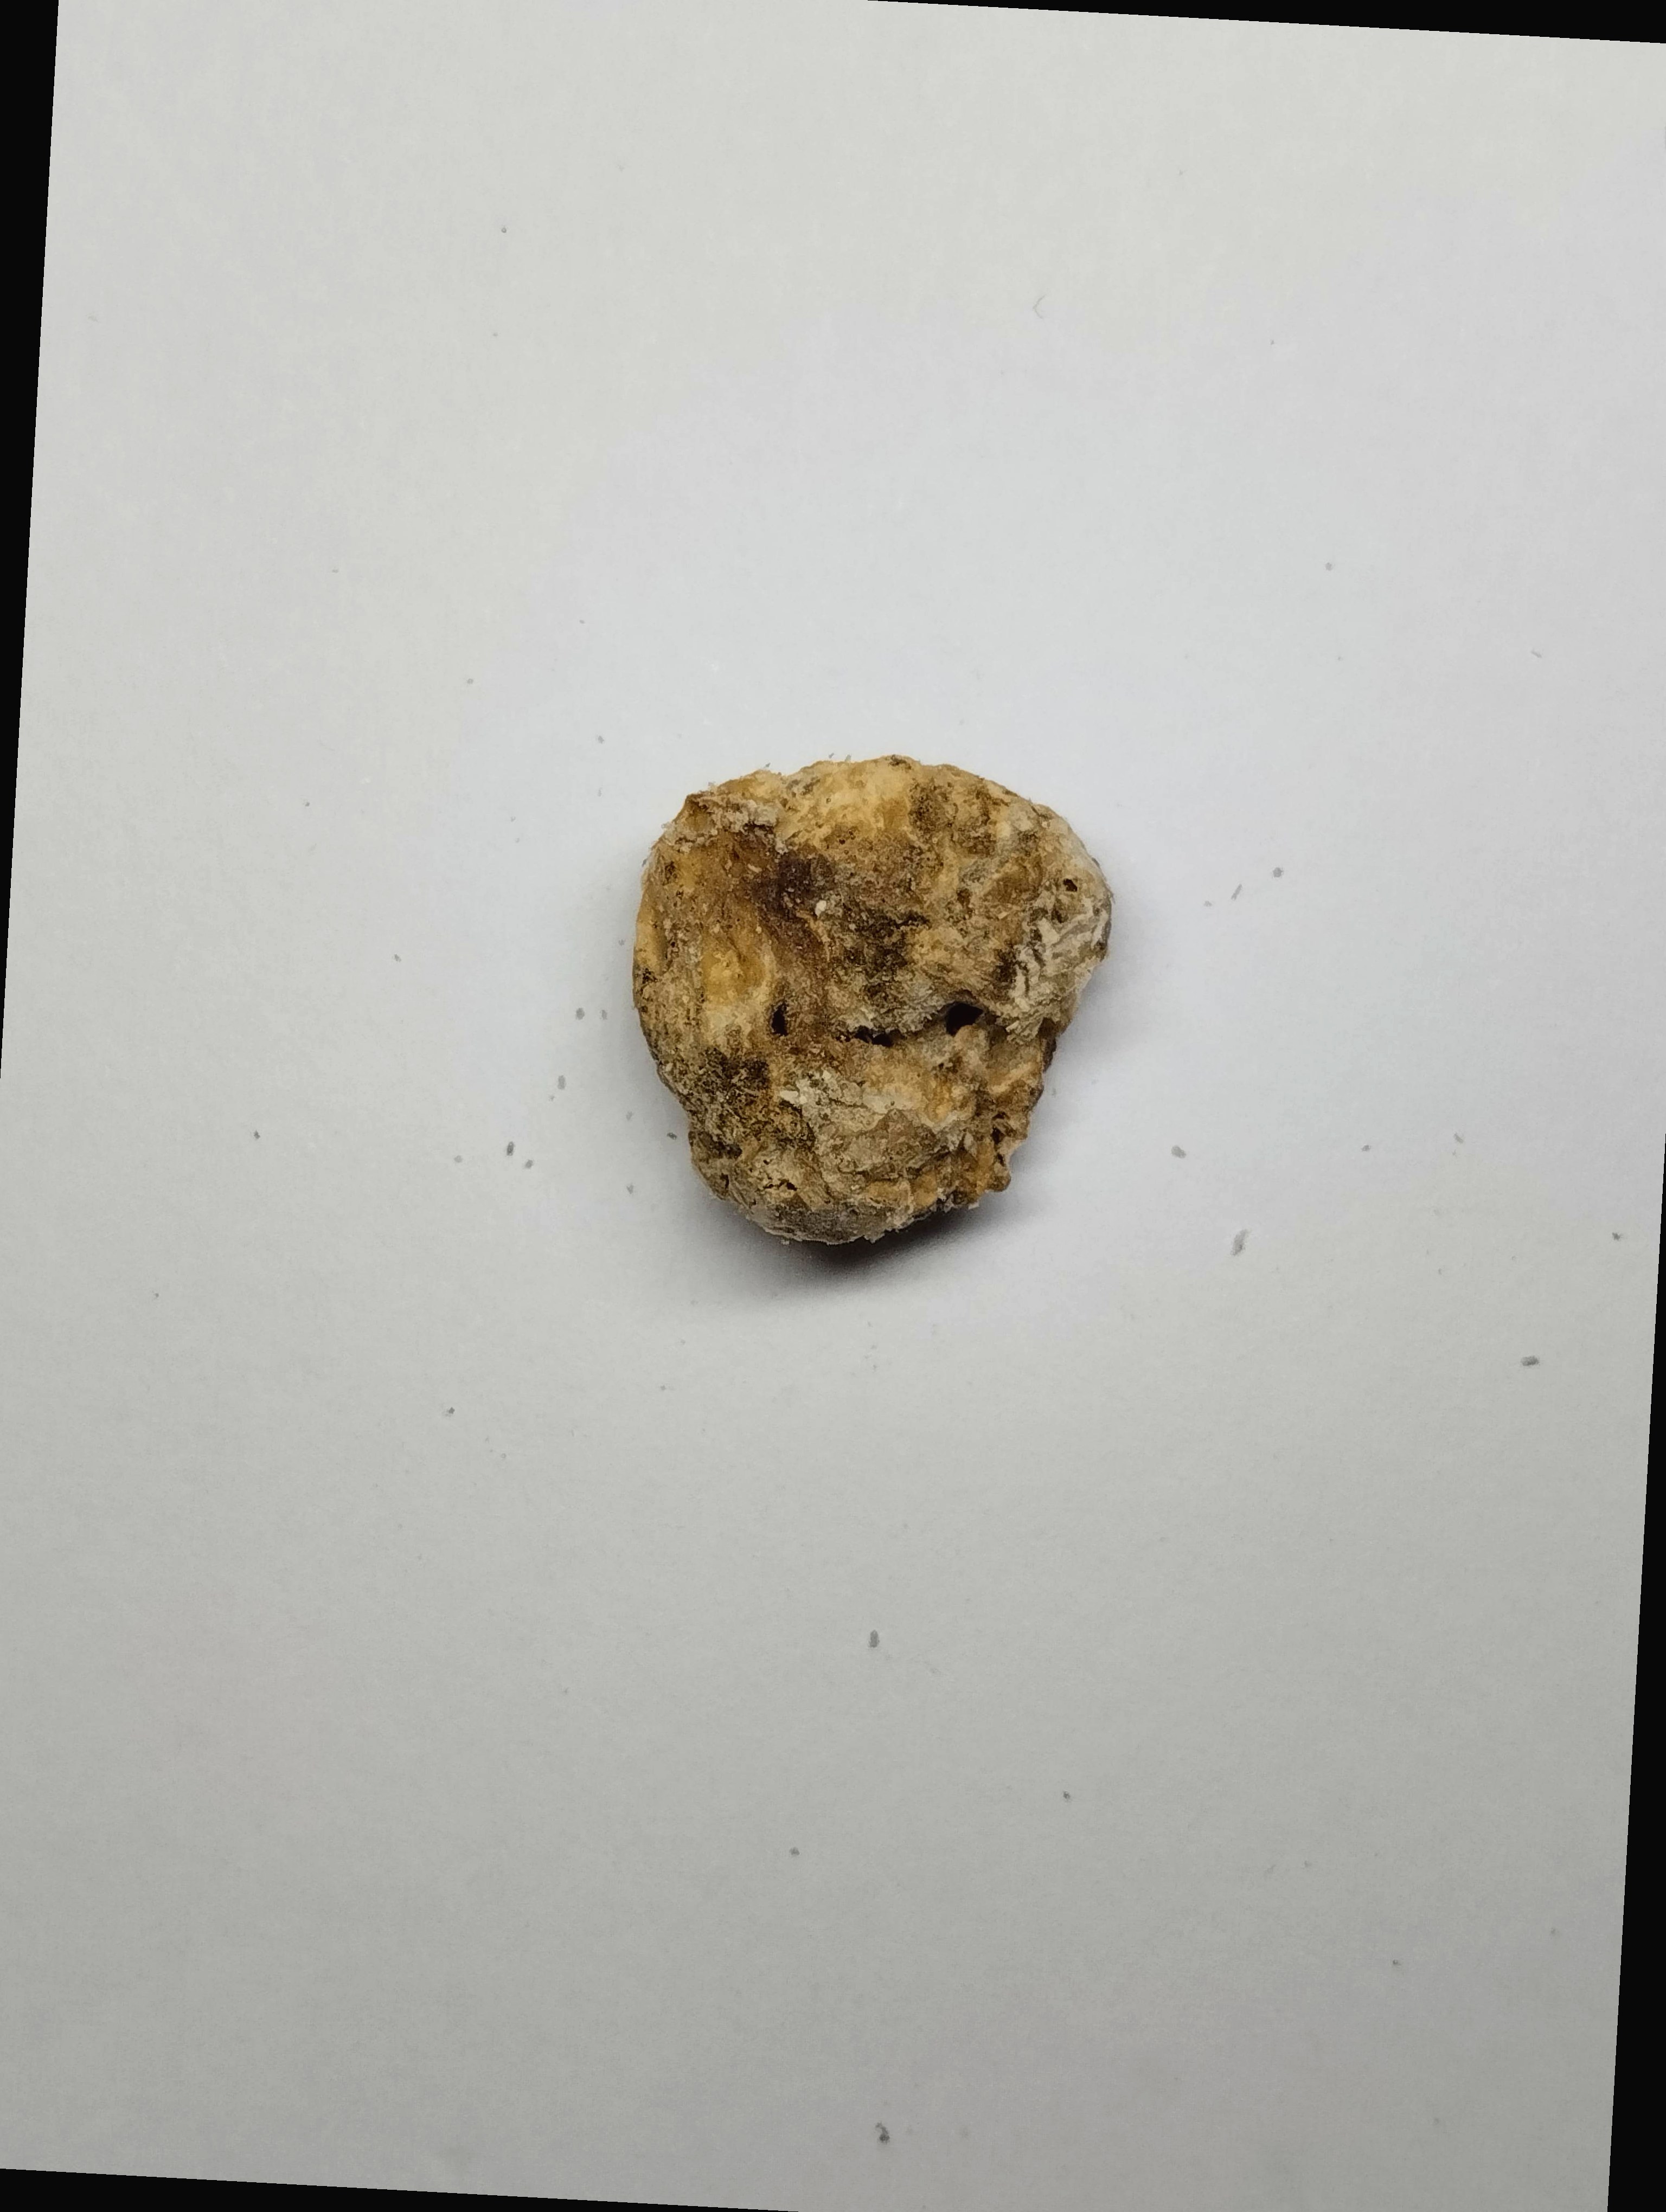
Label: rusak (damaged seed)